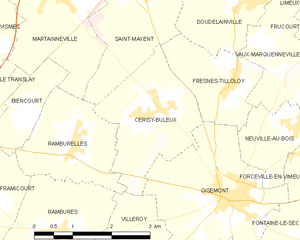
Carte des communes françaises Cerisy-Buleux
Cerisy-Buleux est une commune française située dans le département de la Somme en région Hauts-de-France.